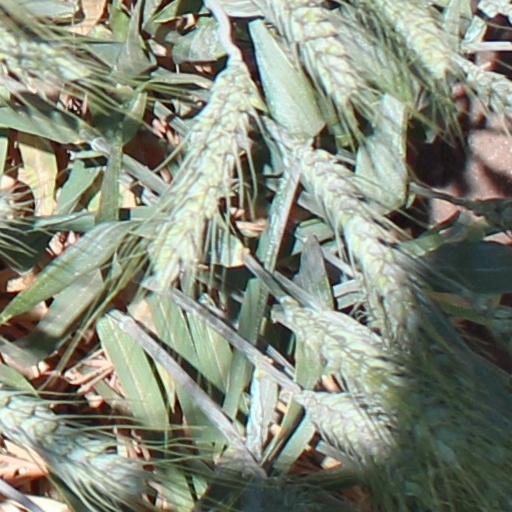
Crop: wheat